Daria Kasatkina

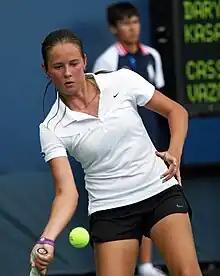
Kasatkina at the 2013 US Open

As a junior, Kasatkina was ranked as high as 3 in the world. She began competing on the ITF Junior Circuit shortly after turning 14 years old and won her first title at just her second career event, the low-level Grade 4 Samara Cup. In early 2012 while still 14, Kasatkina won two higher-level Grade 2 tournaments in Moldova and France, the former of which was the first Grade 2 event she entered. Towards the end of the year, she helped Russia reach the final of the Junior Fed Cup alongside Elizaveta Kulichkova and Alina Silich, where they finished runners-up to the United States.